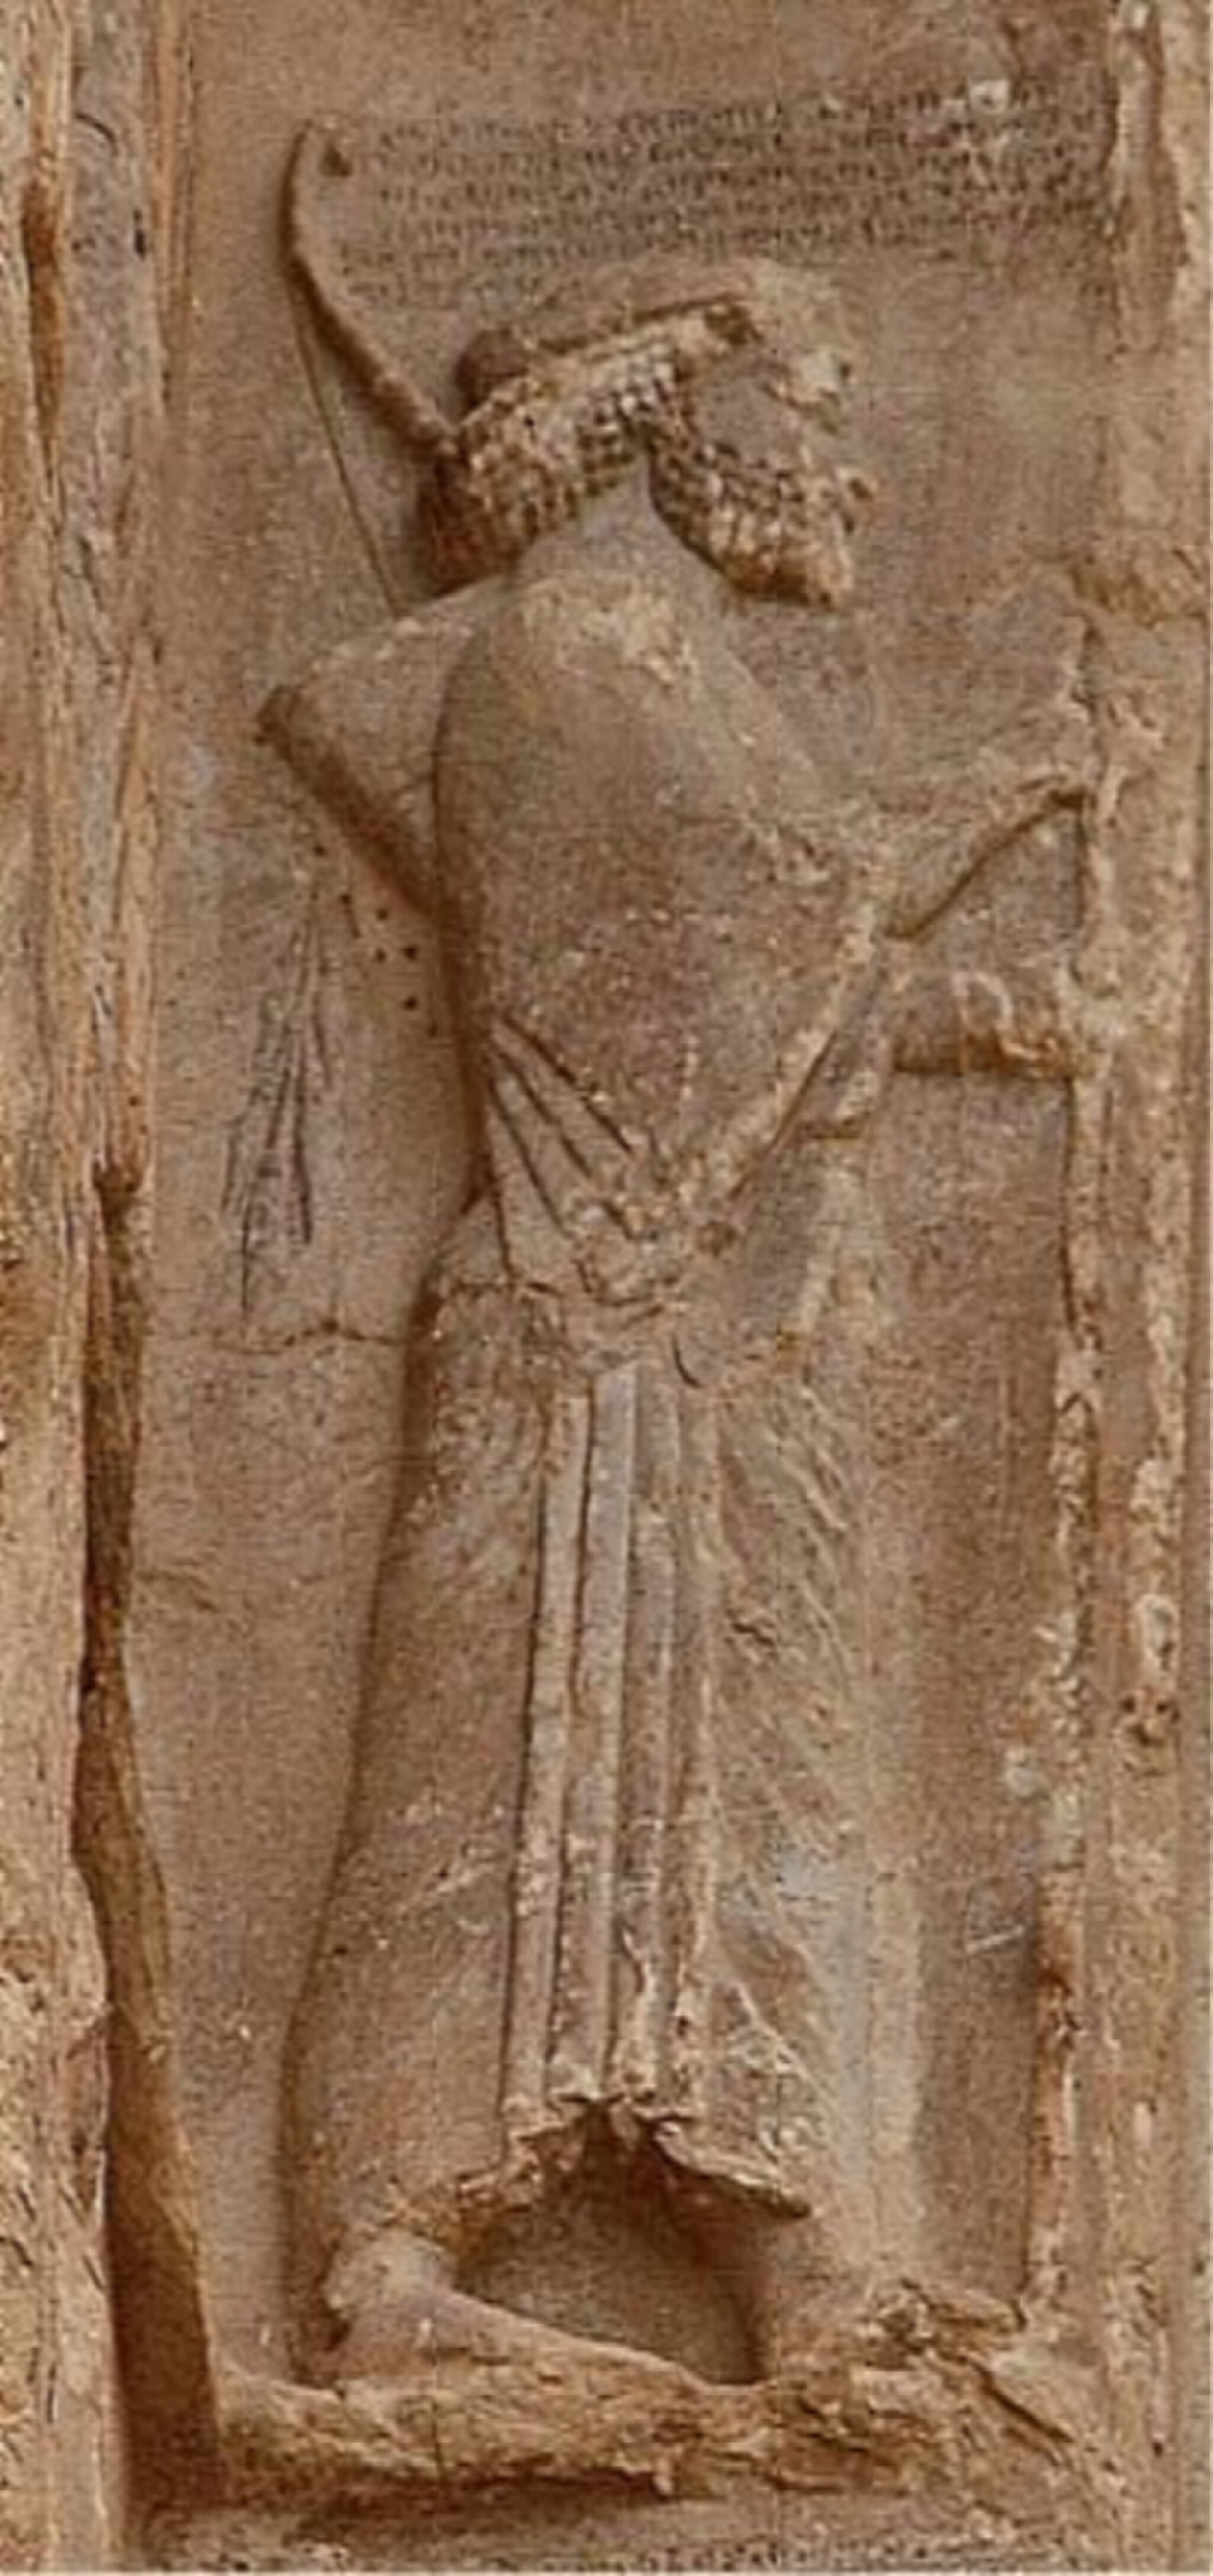
Title: Gobryas on the tomb of Darius I
Description: Gobryas on the tomb of Darius I
Date: 2018-12-16
Categories: CC-Zero, Tomb of Darius I